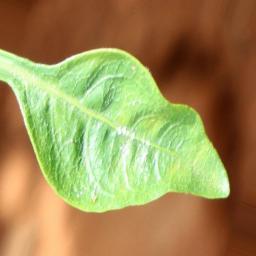
Label: healthy